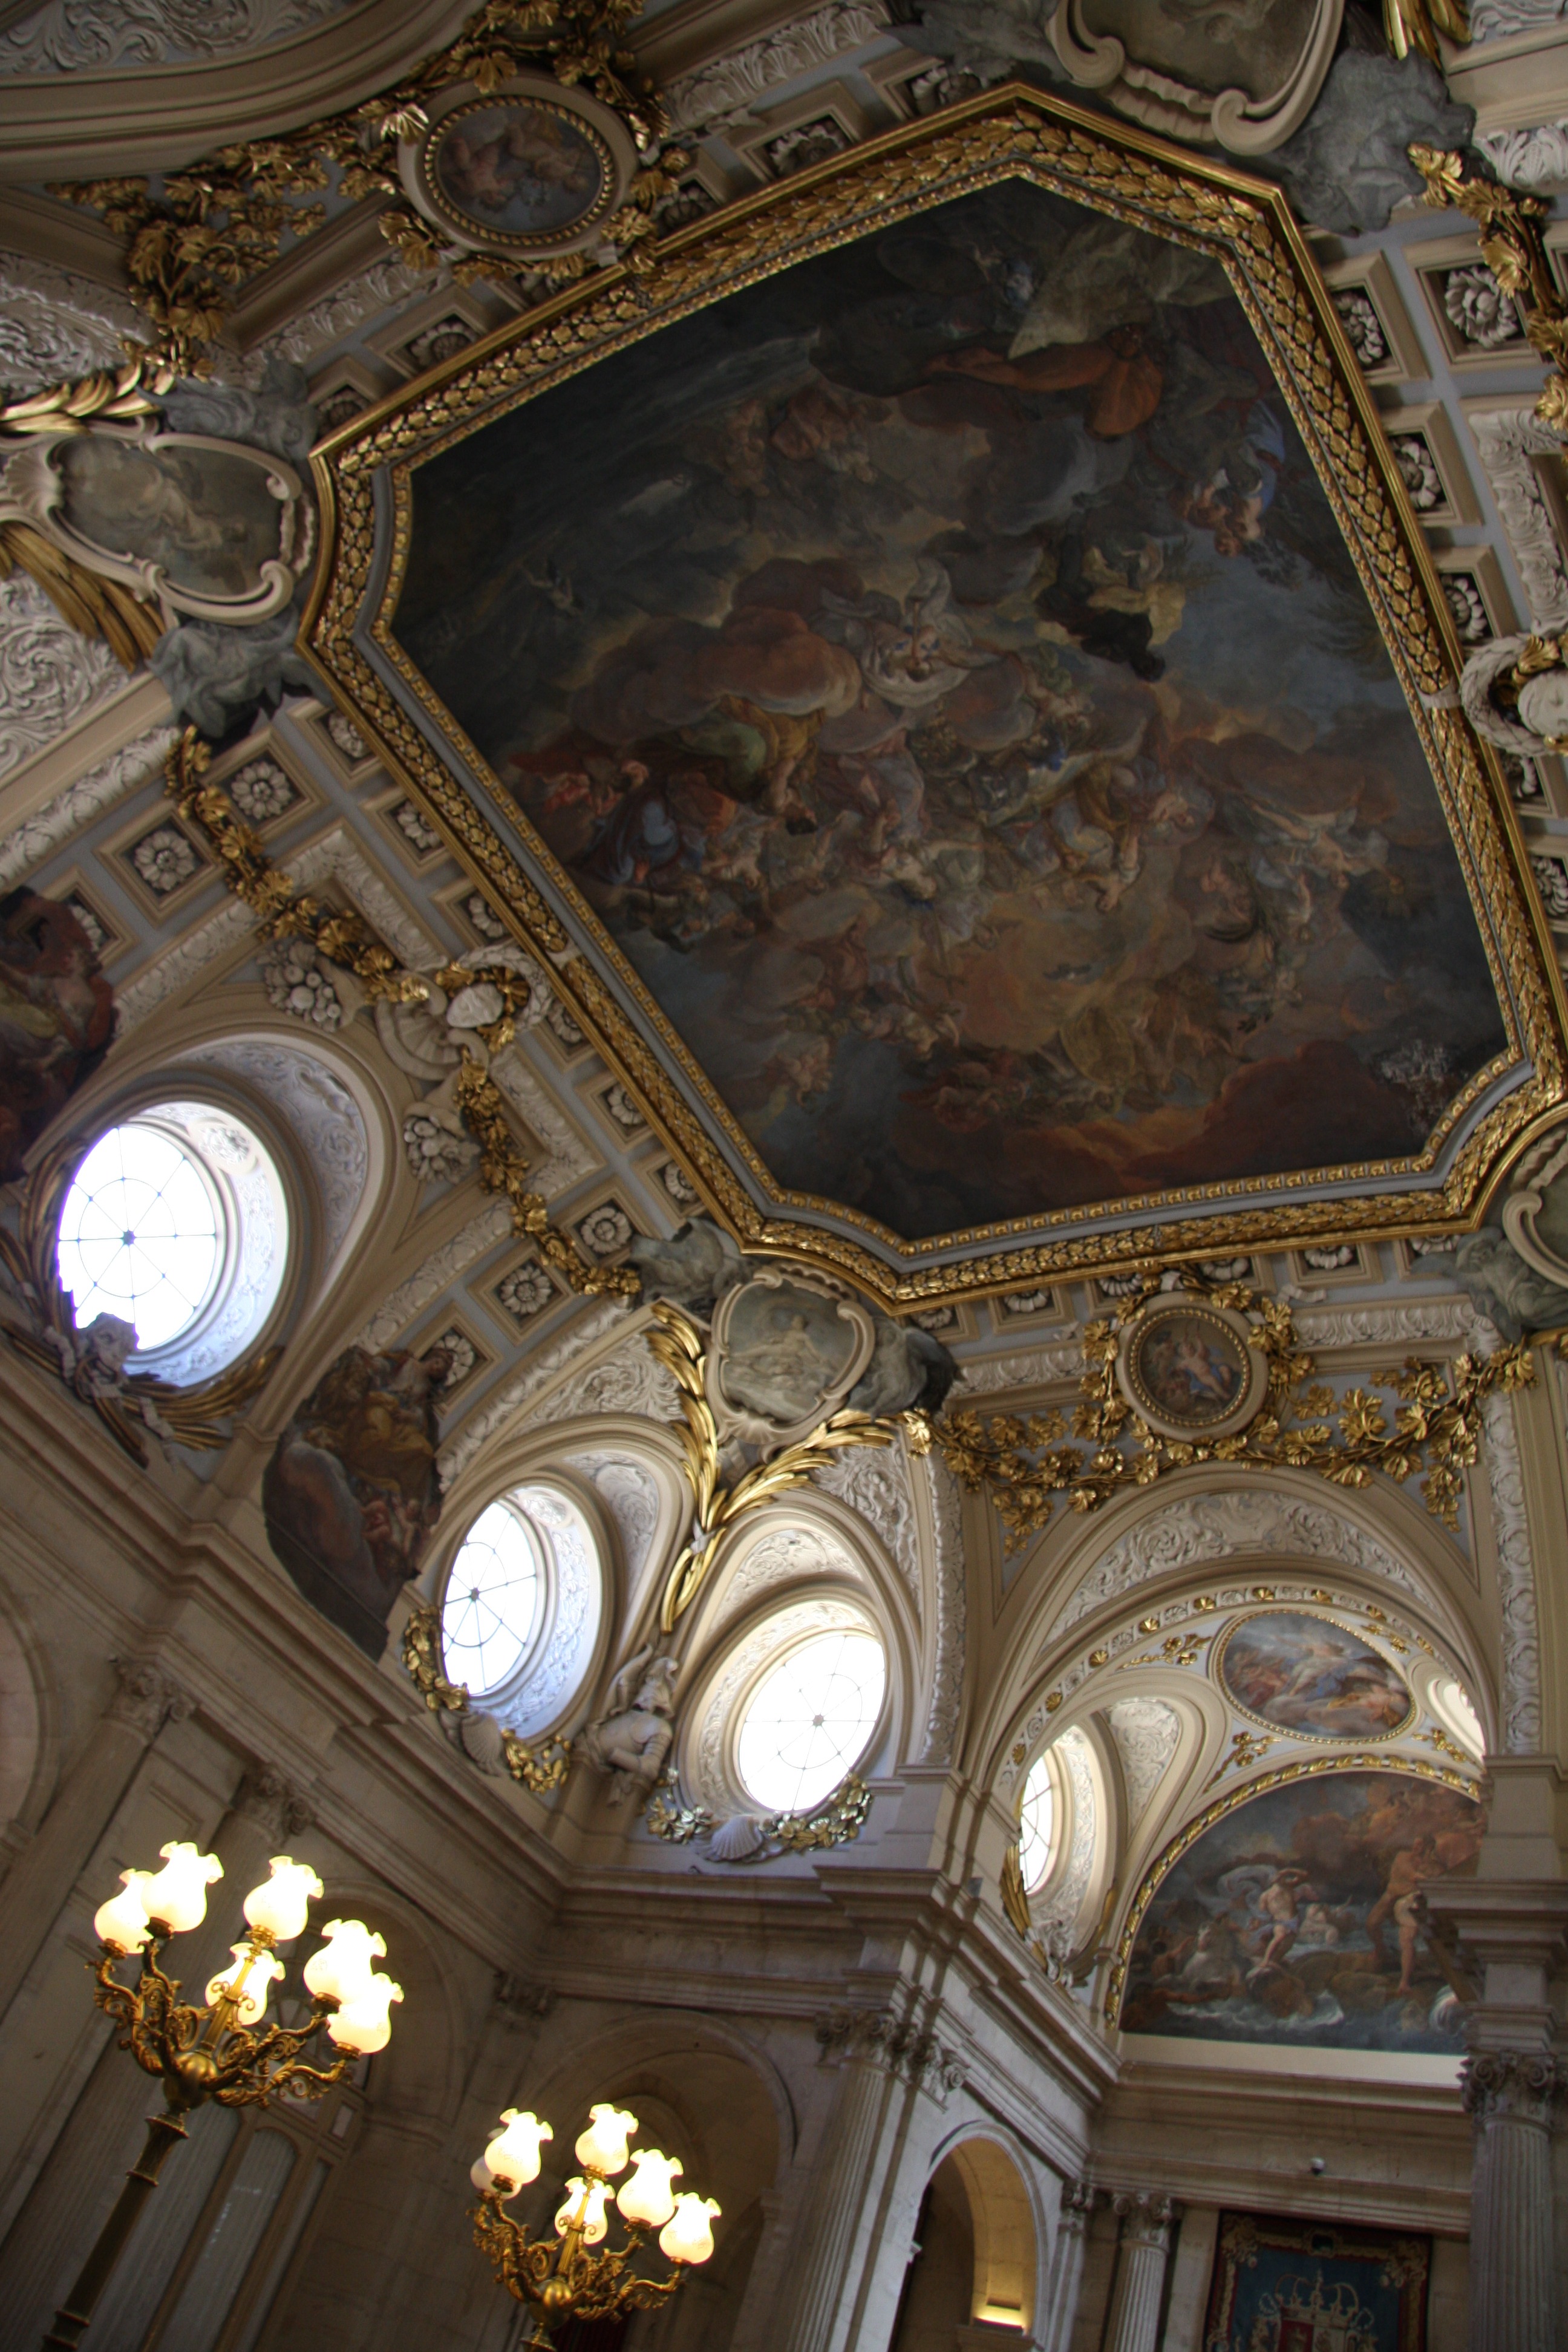
architecture, building, palace, arch, ceiling, construction, church, cathedral, place of worship, basilica, dome, murals, ceilings, ancient history